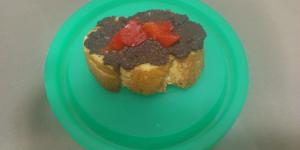
tapa de olivada